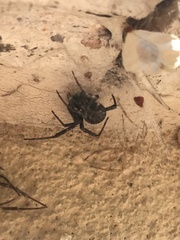
Species: Lactrodectus_hesperus